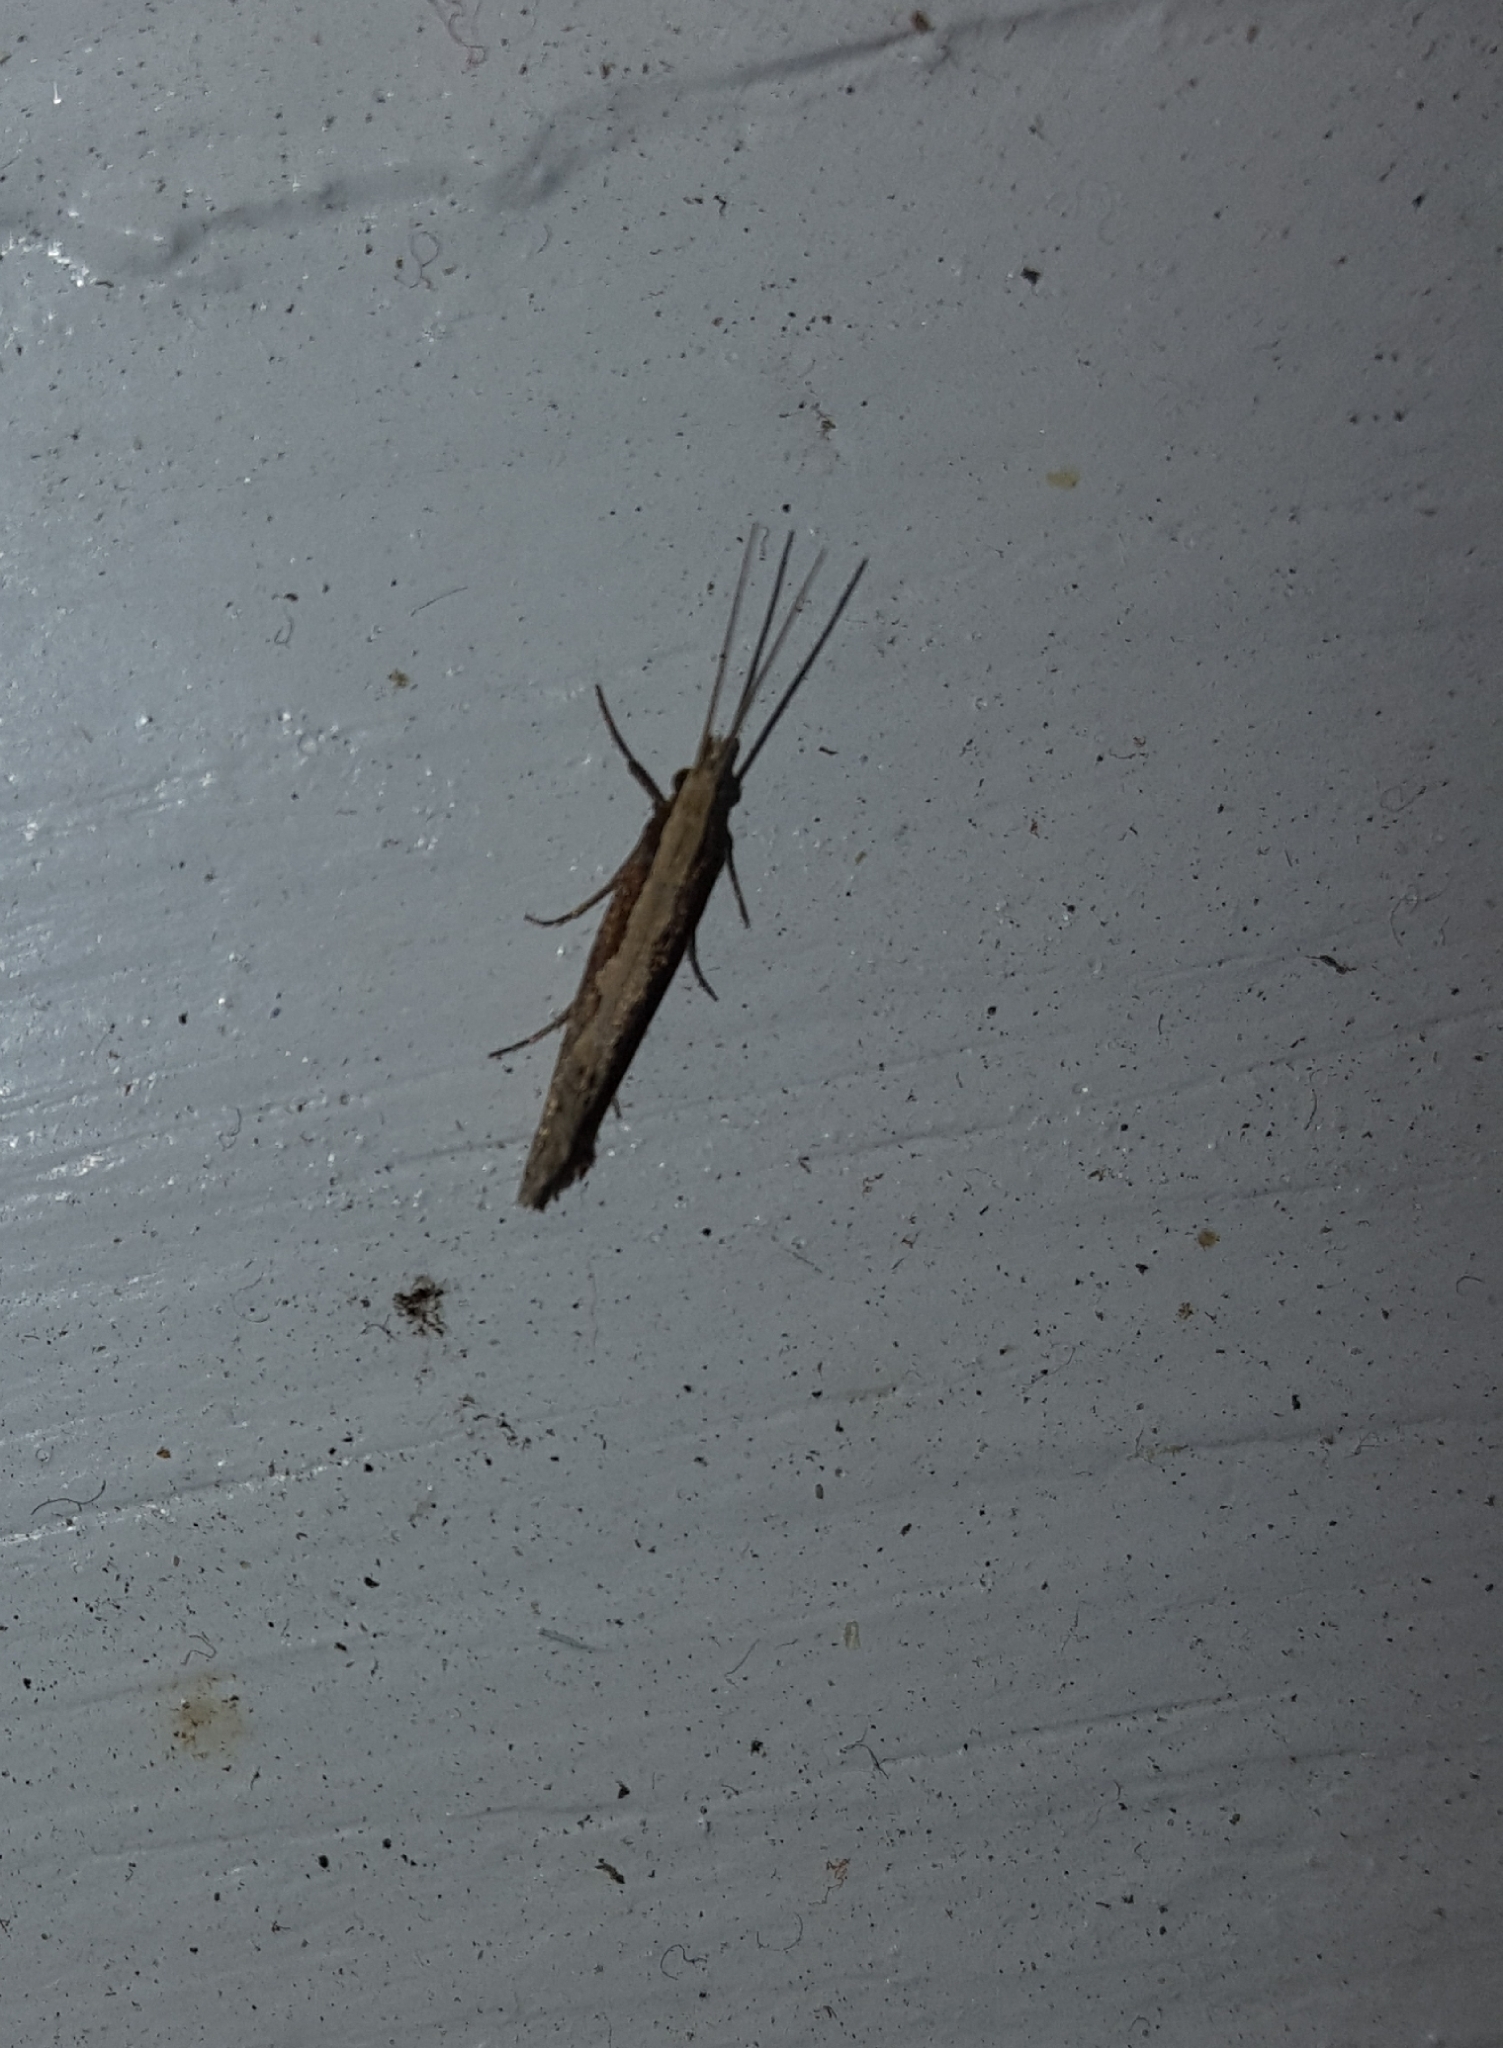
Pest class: diamondback_moth